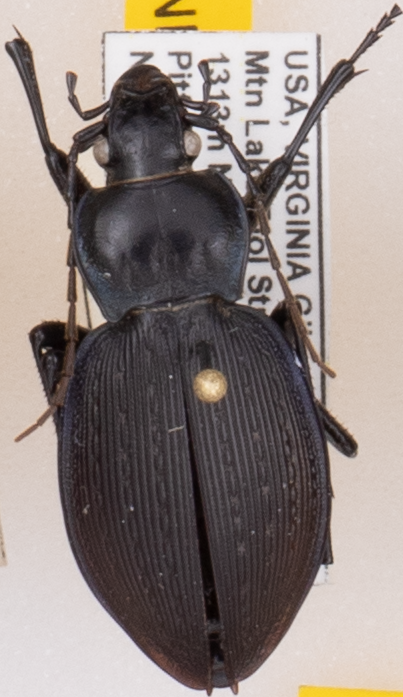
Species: Carabus goryi
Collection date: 2022-05-31
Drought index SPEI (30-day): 0.47
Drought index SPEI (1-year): -0.71
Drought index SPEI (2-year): -0.1